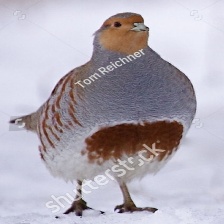
Species: SNOW PARTRIDGE
Scientific name: LERWA LERWA
ImageNet parent category: partridge